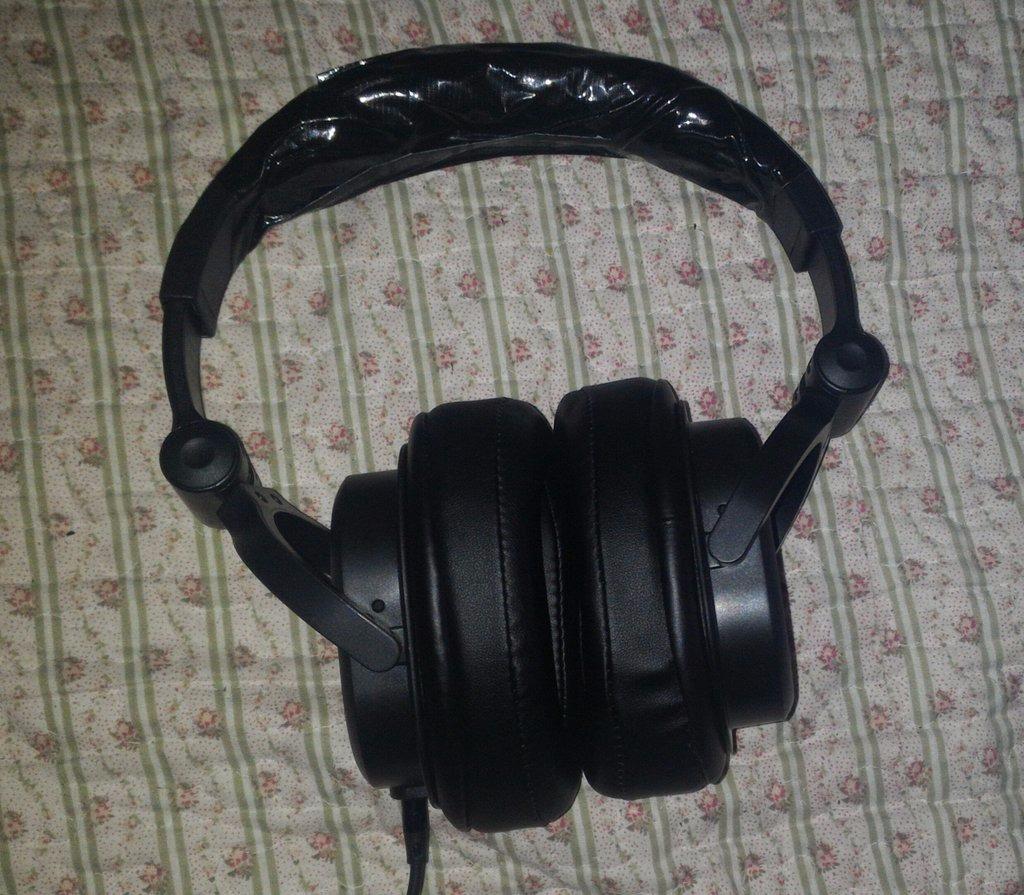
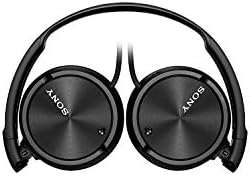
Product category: headphones
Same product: no